ALIL pseudoknot

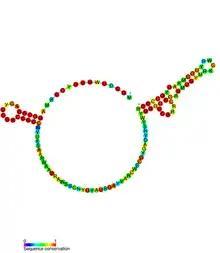
Secondary structure of ALIL without the pseudoknot

ALIL pseudoknot is an RNA element that induces frameshifting in bacteria. The expression of a minority of genes requires frameshifting to occur where the frequency of frameshifting is increased by a RNA secondary structure located on the 3' side of the shift site. This structure can be either a pseudoknot or a stem-loop and acts as a physical barrier to mRNA translocation so therefore causes ribosome pausing.